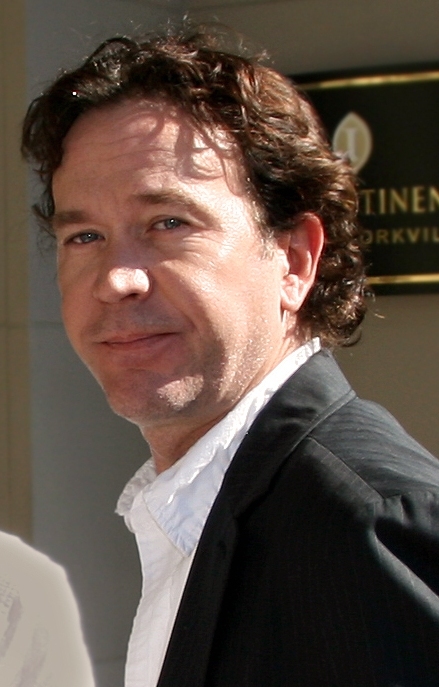
ทีโมธี ฮัตตัน

 |image = TimothyHutton08TIFF.jpg
 |caption = ฮัตตันที่งานเทศกาลภาพยนตร์ซันแดนซ์ 2006
 |birth_name = ทีโมธี ทาร์ควิน ฮัตตัน
 |birth_date =
 |birth_place = แมลิบู รัฐแคลิฟอร์เนีย สหรัฐ
 |occupation = นักแสดง ผู้กำกับ
 |years_active = 1965–ปัจจุบัน
 |spouse =
 |children = 2
ทีโมธี ทาร์ควิน ฮัตตัน (; เกิด 16 สิงหาคม ค.ศ. 1960) เป็นนักแสดงและผู้กำกับภาพยนตร์ชาวอเมริกัน ผู้ชนะเลิศรางวัลออสการ์ สาขานักแสดงสมทบชายยอดเยี่ยมที่อายุน้อยที่สุด ขณะอายุ 20 ปี จากบทบาทคอนราด จาเรตต์ ในภาพยนตร์เรื่อง "เส้นทางมนุษย์" (1980) เขายังปรากฏอยู่ในภาพยนตร์และโทรทัศน์ที่สำคัญมากมาย อย่างเช่น "แท็ปส์ ตบเท้าปฏิวัติ" (1981), "เดอะฟัลคอนแอนด์เดอะสโนว์แมน" (1985) และ "สมองครึ่งหนึ่ง ฆ่าไม่หมด" (1993)
ฮัตตันแสดงเป็นอาร์ชี กูดวิน ในซีรีส์ทางช่องเอแอนด์อีเรื่อง "อะนีโรวูล์ฟมิสเตอรี" (2000–2002), นาธาน "เนธ" ฟอร์ด ในซีรีส์ทางช่องเทอร์เนอร์เน็ตเวิร์กเทเลวิชัน|ทีเอ็นทีเรื่อง "Leverage ทีมยอดจารชน ปล้นเหนือเมฆ|ทีมยอดจารชน ปล้นเหนือเมฆ" (2008–2012) และมีบทบาทในฤดูกาลแรกของซีรีส์ระทึกขวัญเรื่อง "แจ็ก ไรอัน (ละครชุดทางโทรทัศน์)|แจ็ก ไรอัน" (2018)
== อ้างอิง ==
==แหล่งข้อมูลอื่น==
*
*
หมวดหมู่:บุคคลที่เกิดในปี พ.ศ. 2503
หมวดหมู่:บุคคลที่ยังมีชีวิตอยู่
หมวดหมู่:นักแสดงชายชาวอเมริกันในศตวรรษที่ 20
หมวดหมู่:นักแสดงชายชาวอเมริกันในศตวรรษที่ 21
หมวดหมู่:นักแสดงภาพยนตร์ชายชาวอเมริกัน
หมวดหมู่:นักแสดงละครโทรทัศน์ชายชาวอเมริกัน
หมวดหมู่:ผู้กำกับมิวสิกวิดีโอชาวอเมริกัน
หมวดหมู่:นักแสดงสมทบชายยอดเยี่ยม รางวัลออสการ์
หมวดหมู่:ผู้ได้รับรางวัลลูกโลกทองคำ สาขานักแสดงสมทบชายยอดเยี่ยม
หมวดหมู่:บุคคลจากแมลิบู